Buick Special

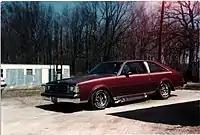
1978 Buick Century Special Fastback, with non-standard exhaust pipes.

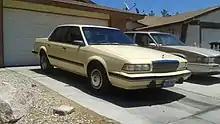
1992 Buick Century Special sedan

Special returned once again as the entry level trim on the Century sedan (starting 1991) and wagon (starting 1993). The "Special" designation was discontinued with the Century's redesign in 1997.